Dinkelscherben station

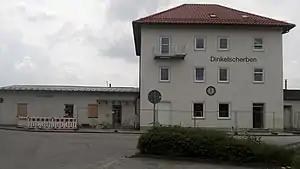

Dinkelscherben station is a railway station in the municipality of Dinkelscherben, located in the Augsburg district in Bavaria, Germany. It is located on the Ulm-Augsburg railroad line and on the disused Dinkelscherben-Thannhausen line. The trains are operated by DB Regio Bayern.